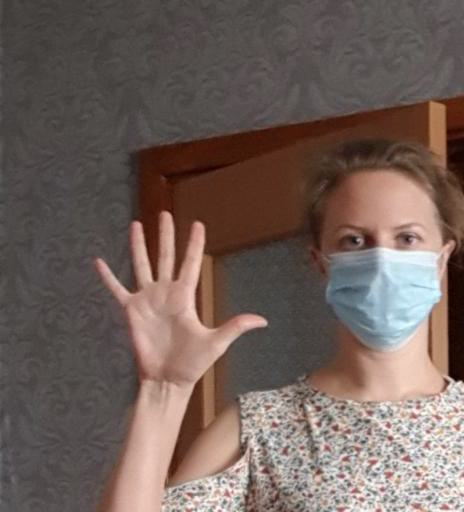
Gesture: palm